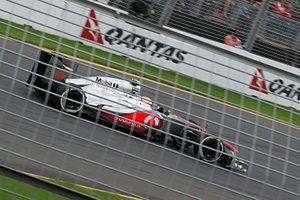
Le championnat du monde de Formule 1 2012, 63ᵉ édition du championnat du monde des pilotes de Formule 1, comporte vingt Grands Prix dont le Grand Prix des États-Unis qui fait son retour, sur un circuit inédit. Les titres reviennent à Sebastian Vettel et à son écurie Red Bull-Renault pour la troisième année consécutive.
Le Grand Prix automobile d'Australie 2012, disputé le 18 mars 2012 sur le circuit de l'Albert Park à Melbourne, est la 859ᵉ épreuve du championnat du monde de Formule 1 courue depuis 1950. Il s'agit de la vingt-huitième édition du Grand Prix d'Australie comptant pour le championnat du monde de Formule 1, la dix-septième se tenant à Melbourne. Cette épreuve est la manche d'ouverture du championnat 2012.